Babywearing

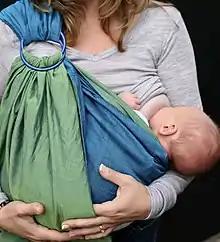
Mother breastfeeding infant in a ring sling baby carrier.

Babywearing can help premature babies and babies who are slow weight gainers to gain weight at a faster rate. Since the baby is held up close to the parent, the baby will be able to be nursed more often and often for longer intervals.